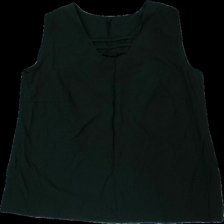
View: front
Type: Tank top
Category: Ladies
Brand: Missing
Colors: Black
Material: 66% viscose 34% polyester
Cut: Regular
Season: Summer
Damage location: bottom right
Damage 2 location: middle center
Damage 3 location: middle center
Price range: 50-100
Recommended usage: Reuse
Description: svart linne